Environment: lab
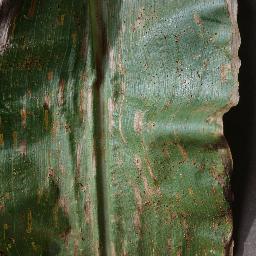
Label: gray_leaf_spot